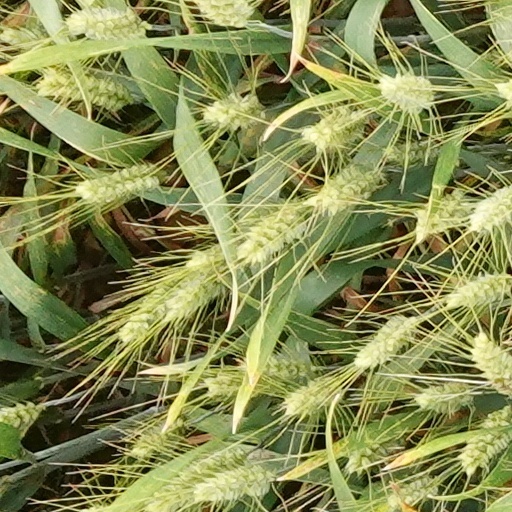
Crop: wheat